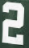
Number: 2